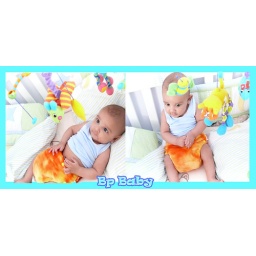
my darling son in his firestorm berryplush hes too cute for words